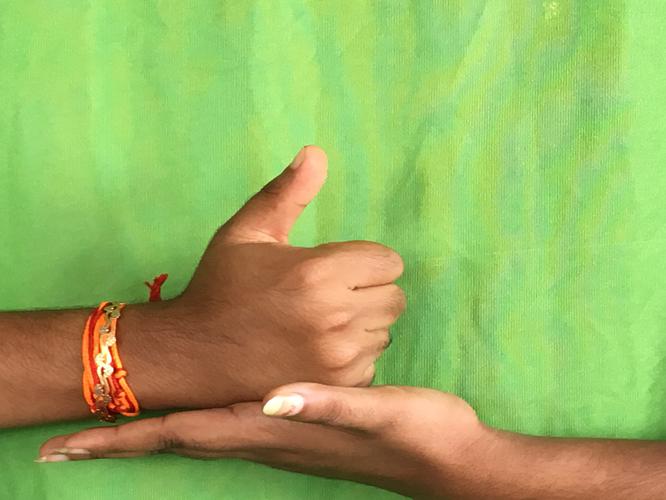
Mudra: Shivalinga
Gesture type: double_hand